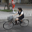
Label: bicycle